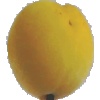
Label: Peach 2